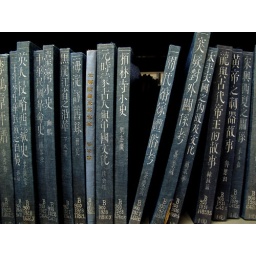
PhD dissertations from 1928-1932 at Peking U library in the Literature section, still standing